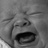
Emotion: sad